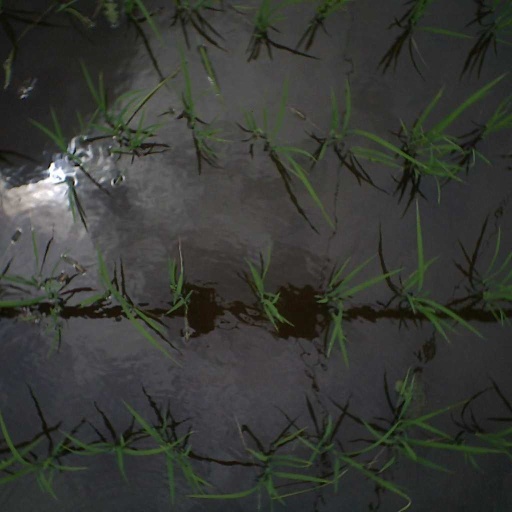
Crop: rice